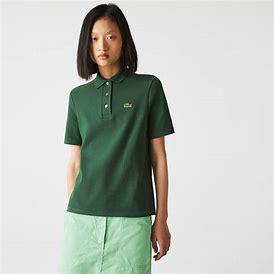
Brand: Lacoste
Model: 100